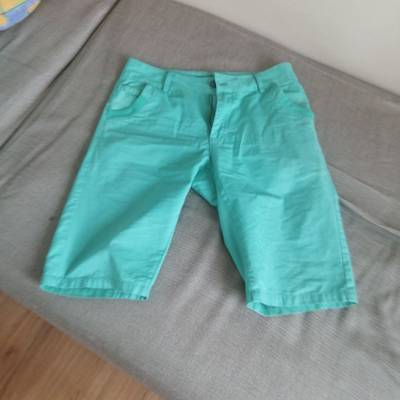
Waste category: clothes